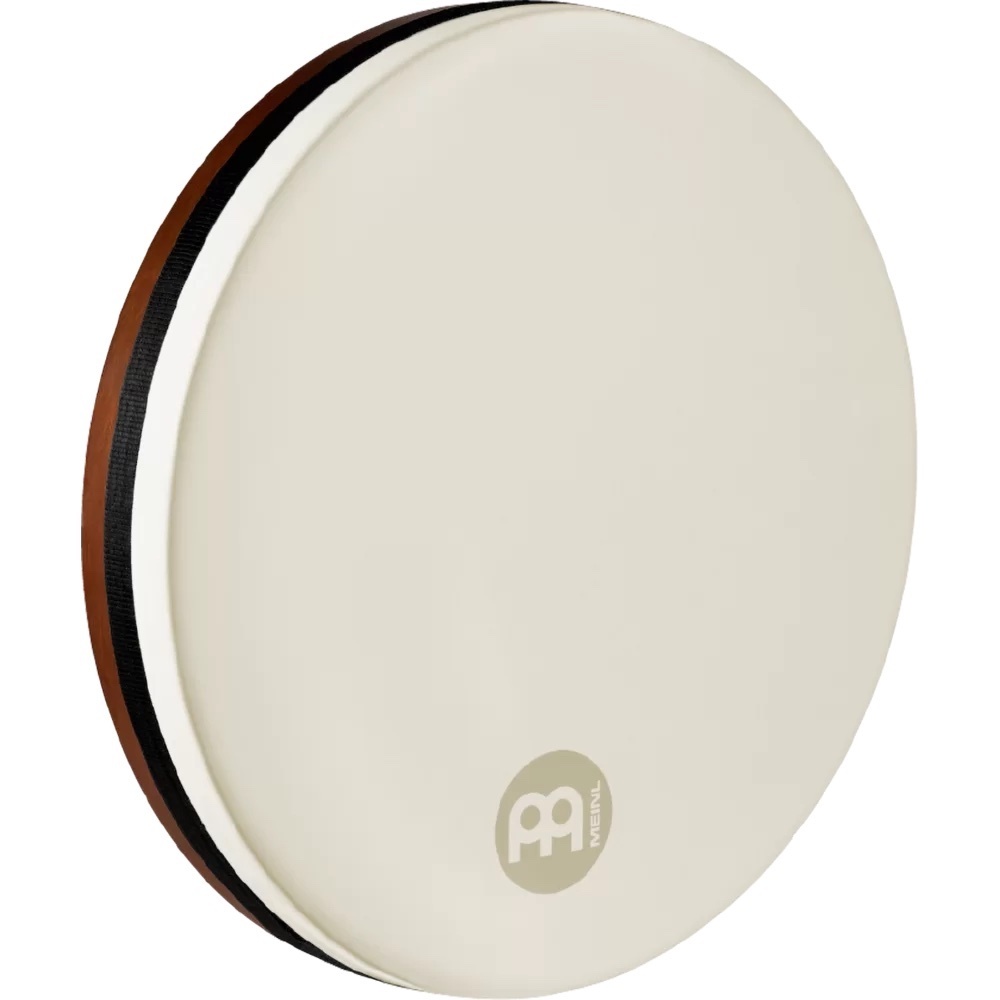
Meinl - Goatskin Tar 16" Siam Oak Antique Brown FD16T
MEINL Tars are tunable frame drums, available with hand selected goatskin or True Feel synthetic heads. The tuning lugs are fully recessed within the frame or minimal interference. A scalloped thumb notch and light weight ensure comfortable playing Features: Internal lug tuning system Diameter: 16″ Includes: Hex Key
Brand: Meinl
Category: Arts & Entertainment > Hobbies & Creative Arts > Musical Instruments > Percussion > Hand Percussion > Hand Drums > Frame Drums > Tars